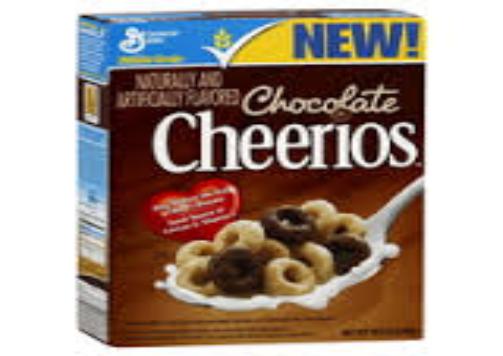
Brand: Chocolate Cheerios
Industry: Food